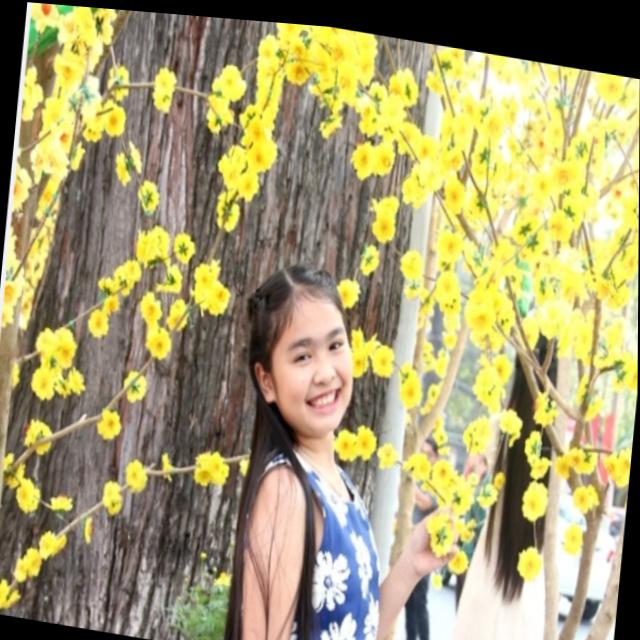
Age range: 13-20